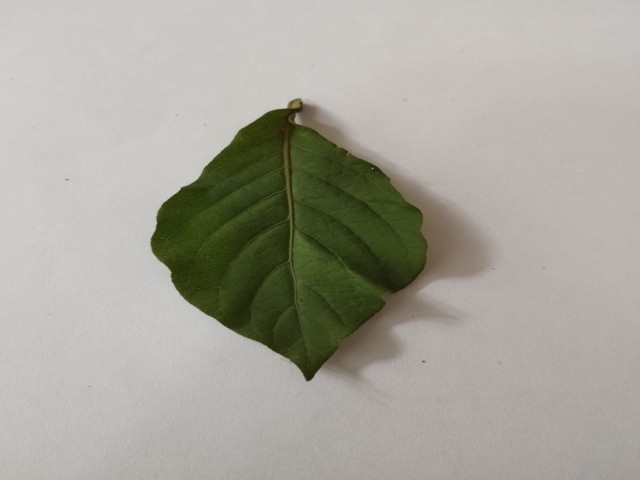
Plant: apang